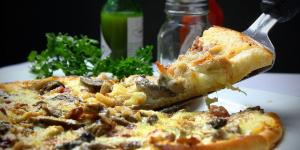
pizza con masa de papa